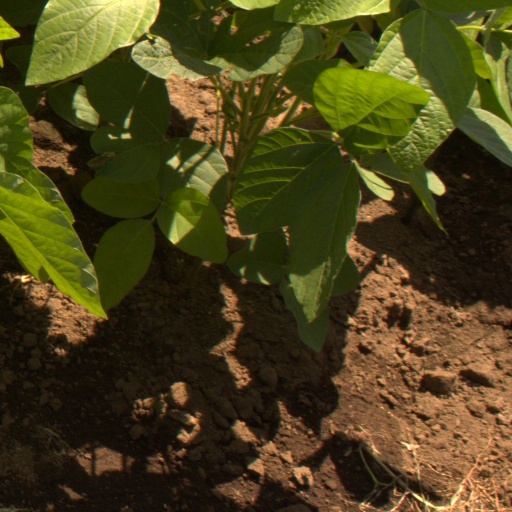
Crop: soybean